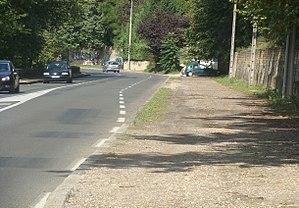
L'emplacement de l'évitement de l'île Roy, entre le pont de Collonges et Fontaines, situation actuelle (vue prise en direction du nord). La voie nord-sud était à droite de la photo, la voie sud-nord au milieu, sur chaussée
Le train bleu du Val de Saône était un tramway reliant Lyon à Neuville-sur-Saône de 1932 à 1957. Il faisait suite à un tramway à vapeur, qui circulait sur ce même trajet depuis 1891.